Buellia erubescens

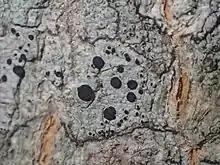
"Buellia erubescens"

"Buellia erubescens" is widely distributed throughout the North America and Europe.